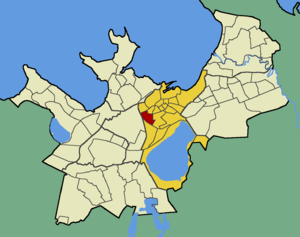
Uus Maailm est un quartier du district de Kesklinn à Tallinn en Estonie.